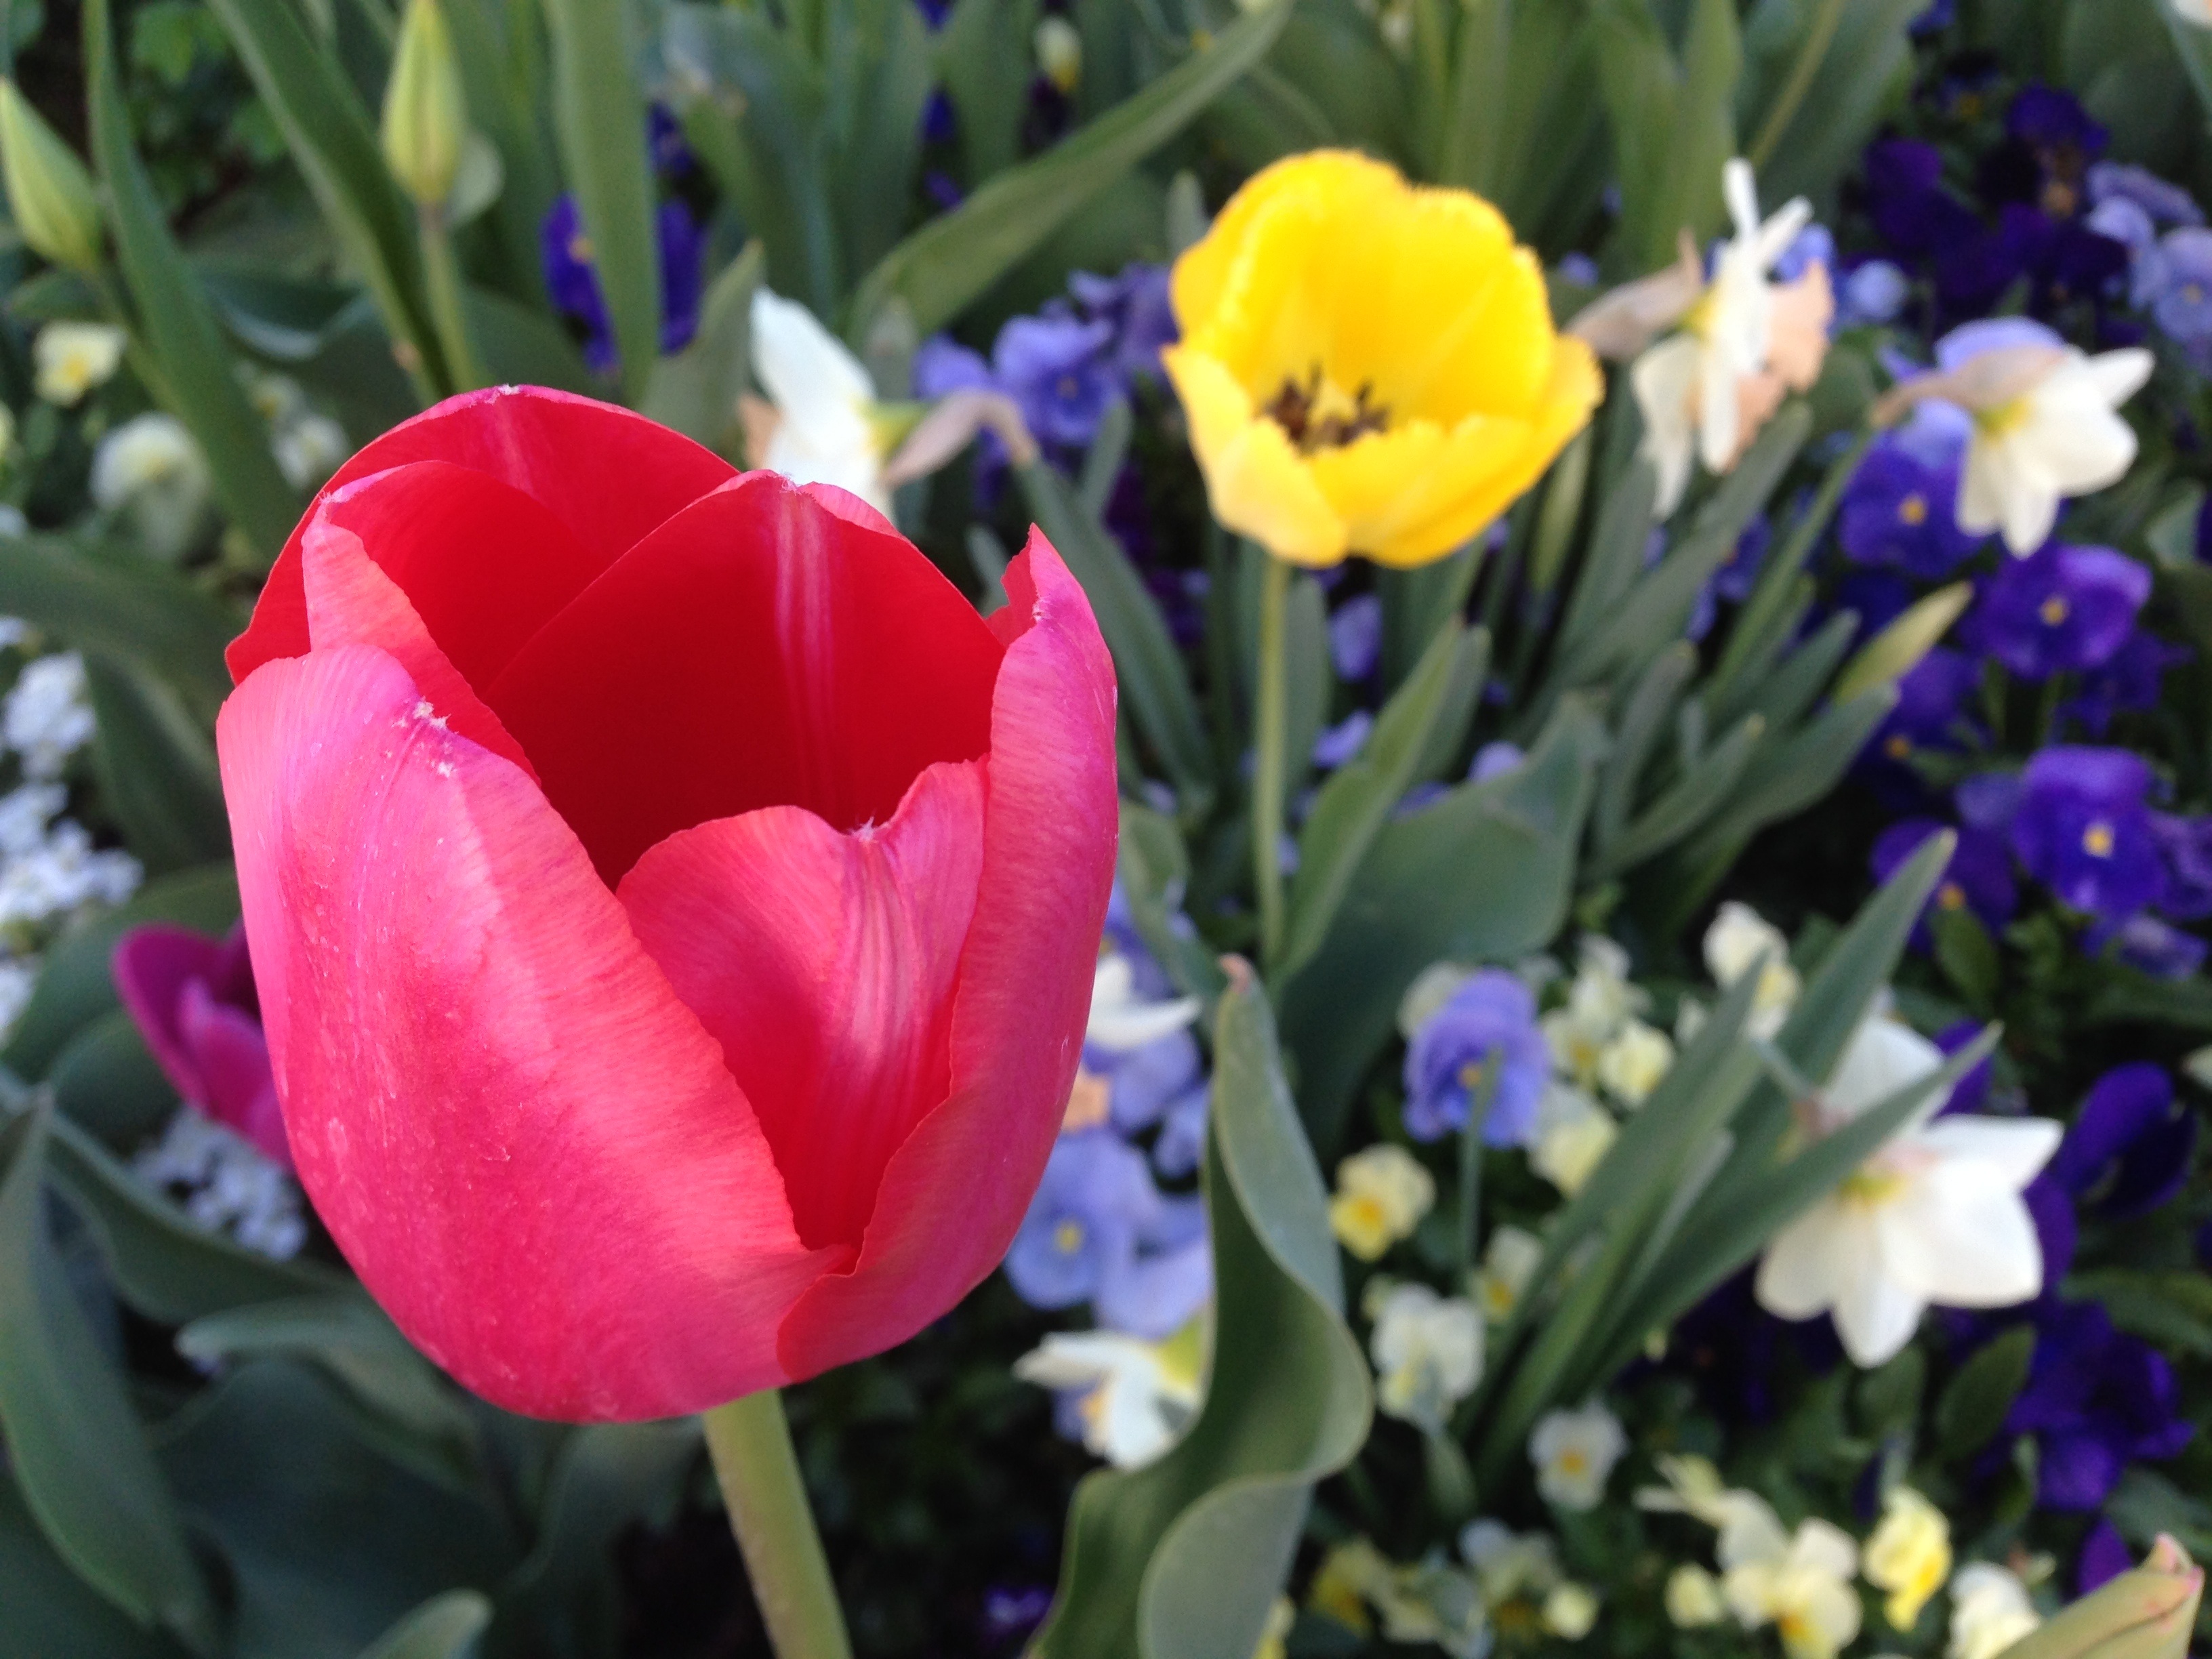
landscape, blossom, plant, flower, petal, bloom, floral, tulip, spring, natural, fresh, colorful, garden, pink, season, outdoors, gardening, bright, tulips, flowering plant, land plant